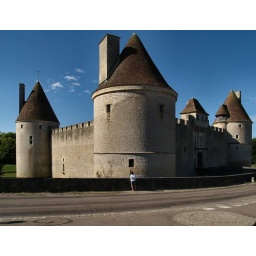
Small castle with water in the moat along a small country road, southern France